Edith Sharpe

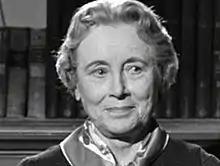
in "Cash on Demand" (1961)

Edith Mary Sharpe (14 September 1894 – 6 June 1984) was a British actress. Born in Hackney, London. She married Alexander Francis Part in 1931 and had one child. She appeared in TV series such as Dixon of Dock Green, Z Cars, Emergency Ward 10, and Probation Officer (TV series).